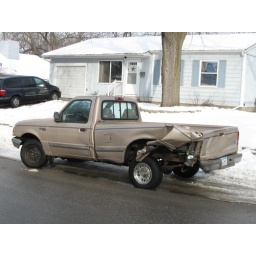
truck was hit by a cab/van while parked in the street 1/24/11